Sigismund I the Old

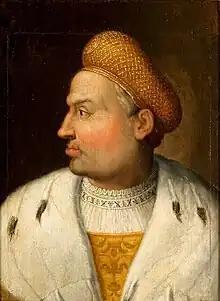
Portrait by Kulmbach, 1511-1518

Sigismund I the Old (1 January 1467 – 1 April 1548) was King of Poland and Grand Duke of Lithuania from 1506 until his death in 1548. Sigismund I was a member of the Jagiellonian dynasty, the son of Casimir IV and younger brother of Kings John I Albert and Alexander I Jagiellon. He was nicknamed "the Old" in later historiography to distinguish him from his son and successor, Sigismund II Augustus. Before ascending to the Polish and Lithuanian thrones, he was Duke of Głogów from 1499, Duke of Opava from 1501, and governor of Silesia from 1504 on behalf of his brother, King Vladislaus II of Bohemia and Hungary.